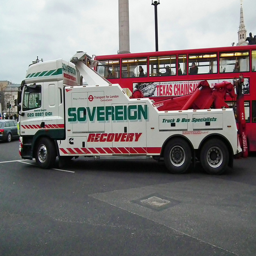
A Sovereign Recovery tow truck parked next to a double deck bus.
A white utility truck next to a red double decker bus.
Large tow truck along side a city double decker bus.
a close up of a two truck in front of a public transit bus
A large white wrecker next to a red double deck bus.